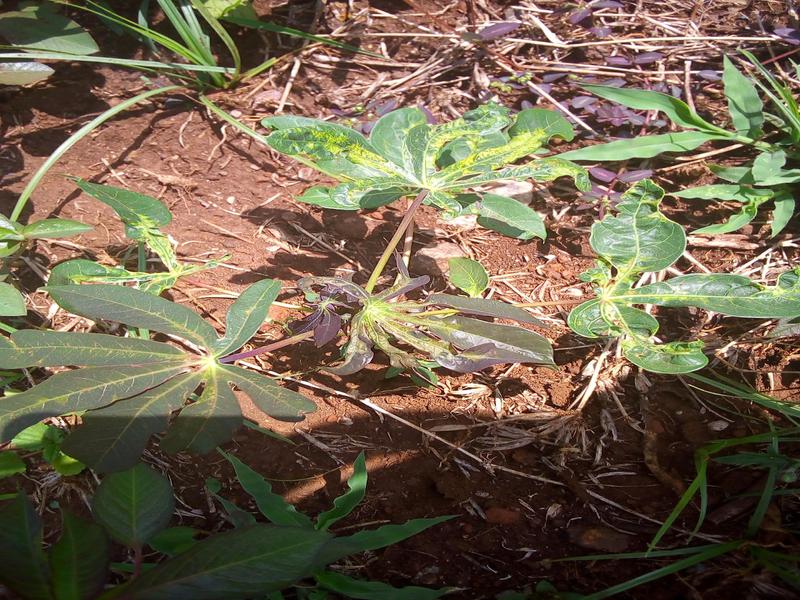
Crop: cassava
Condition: mosaic_disease